Bega Valley Shire

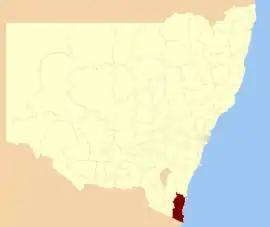
Location in New South Wales

The Bega Valley Shire is a local government area located adjacent to the south-eastern coastline of New South Wales, Australia. The Shire was formed in 1981 with the amalgamation of the Municipality of Bega, Imlay Shire and Mumbulla Shire, with its name deriving from the town of Bega. The shire is also known as the Sapphire Coast for tourism and marketing purposes. During the 2019–20 Australian bushfire season, the area was devastated by fire, with 448 houses being destroyed by fire and approximately 365,000 hectares burned, which is 58% of the Shire's total land mass.